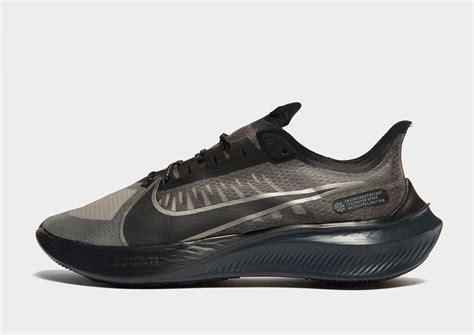
Brand: Nike
Model: Zoom Gravity